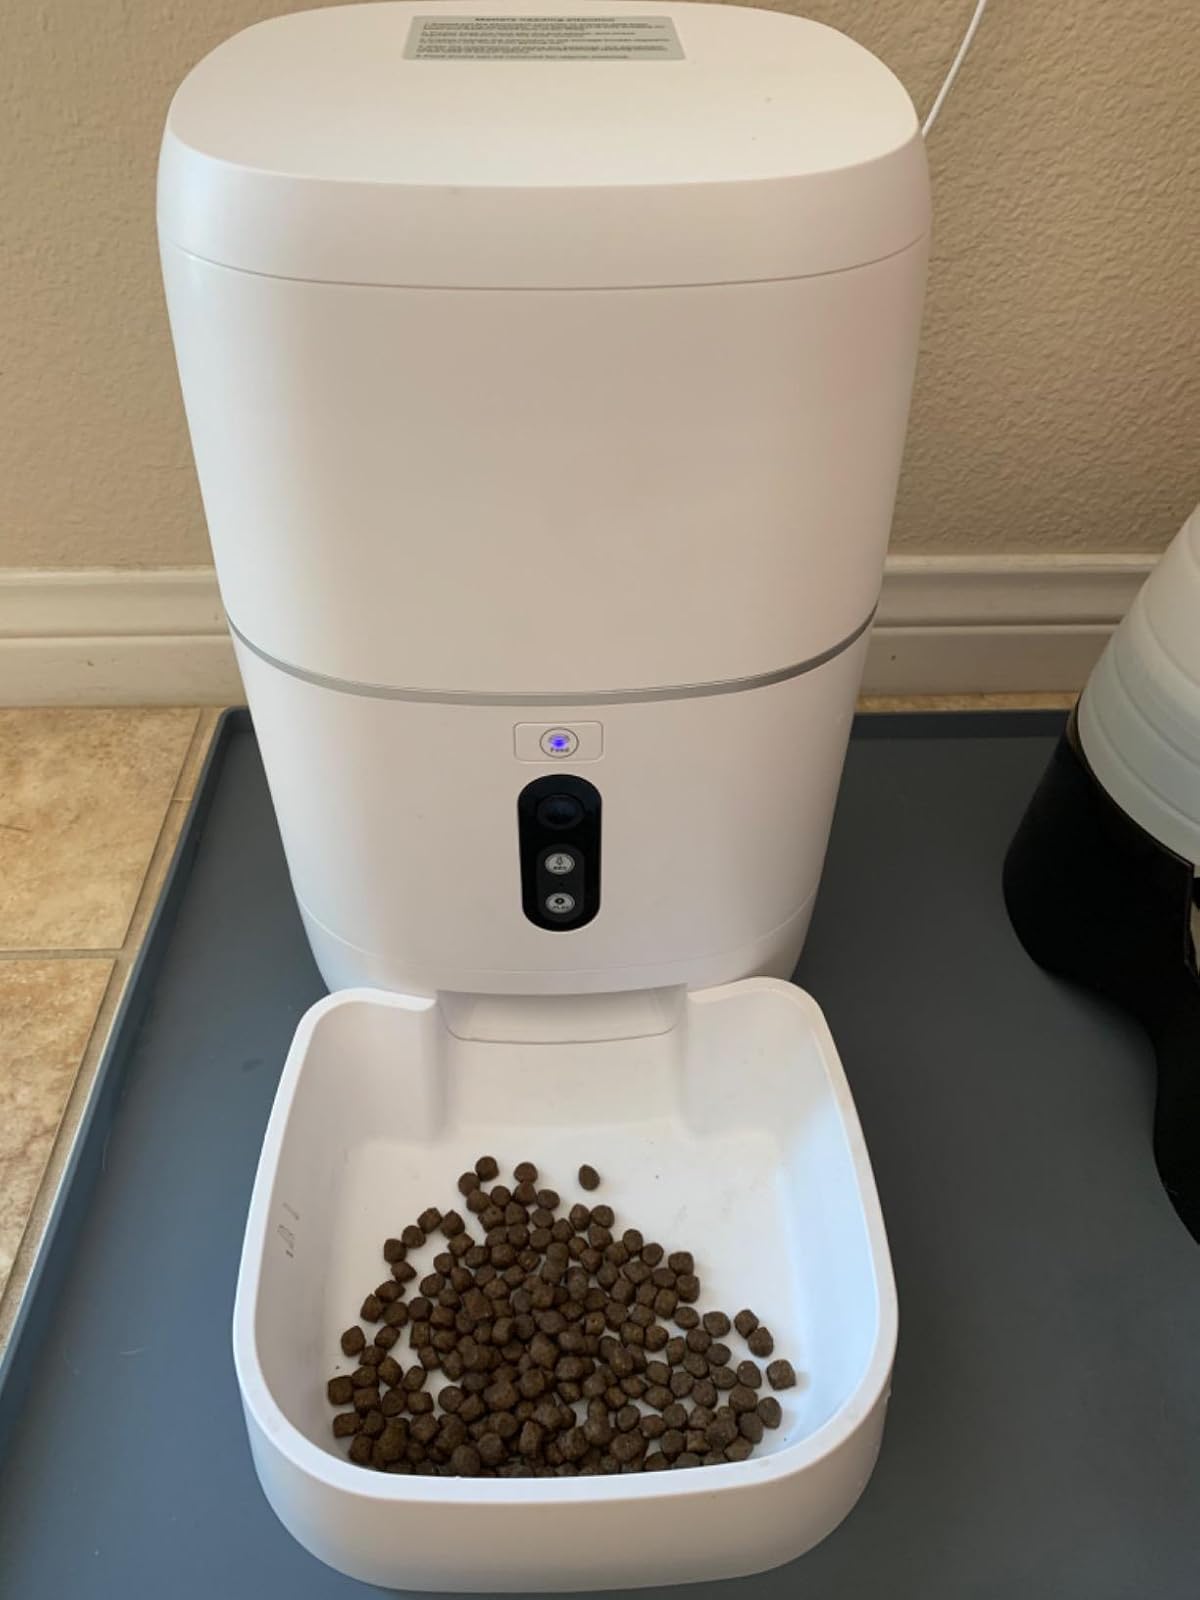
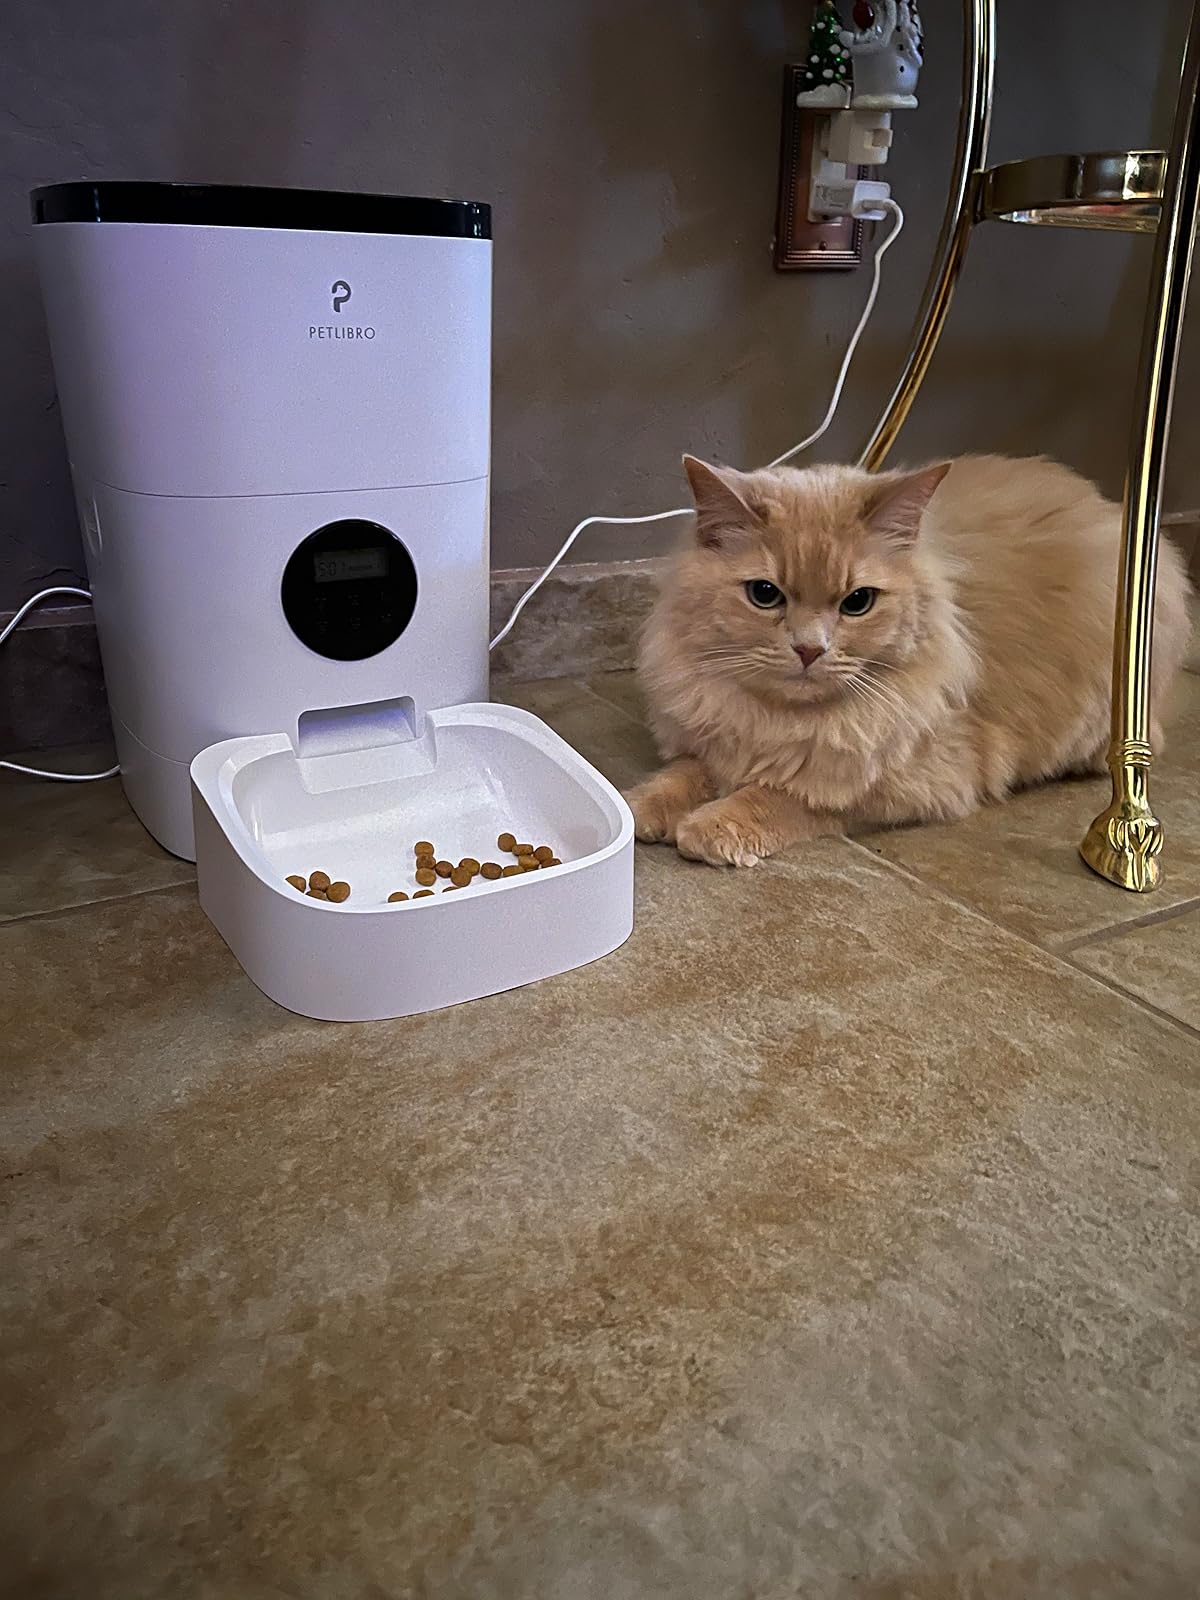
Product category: items_feeder
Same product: no